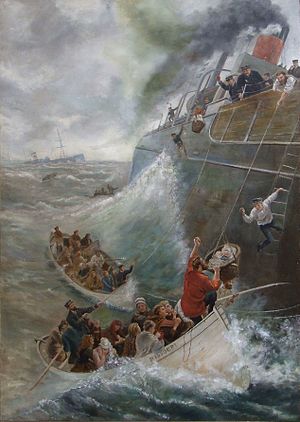
Dampskibsselskabet Thingvalla
Thomas Madawaska Hemy, And Every Soul Was Saved, 1916
And Every Soul Was Saved